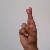
The image shows a hand gesture representing the letter 'R' in Indian Sign Language.